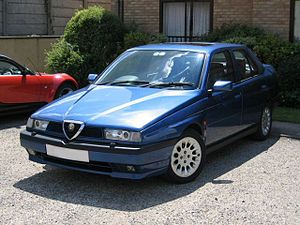
Alfa Romeo 155 / Modelhistorie
Alfa Romeo 155 var en firedørs stor mellemklassesedan fra det italienske bilmærke Alfa Romeo bygget mellem starten af 1992 og efteråret 1997.